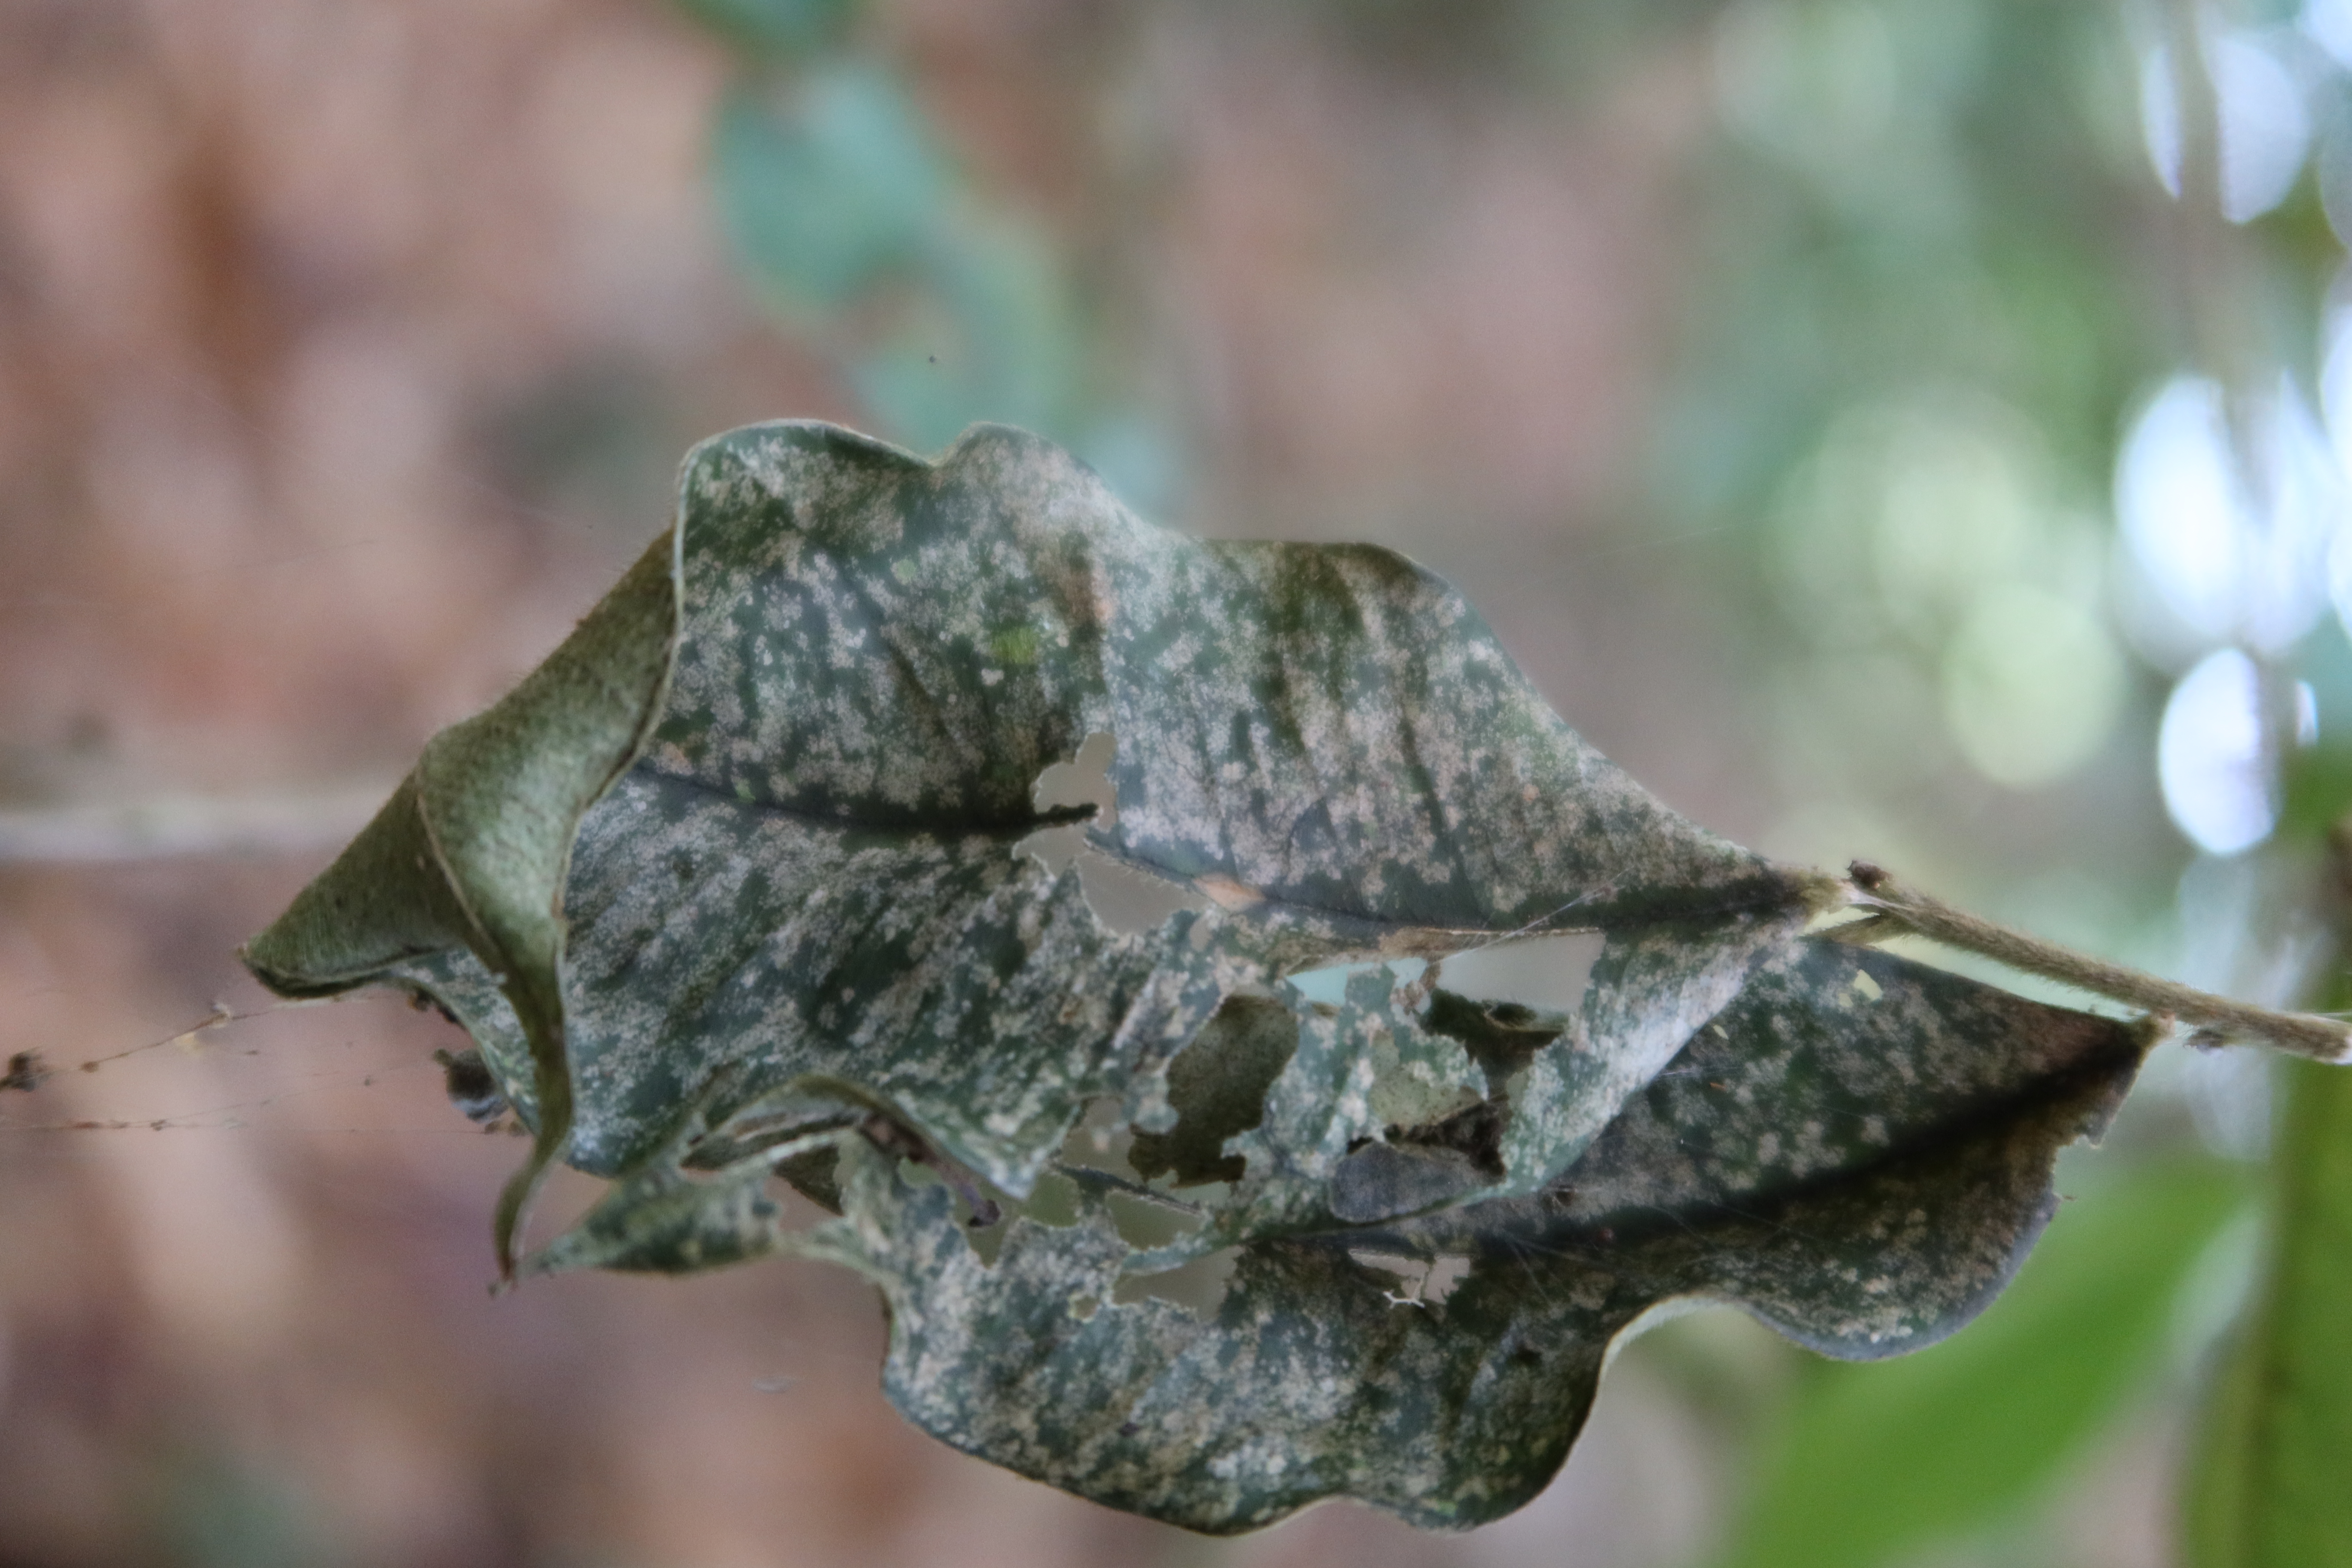
Label: Powdery mildew